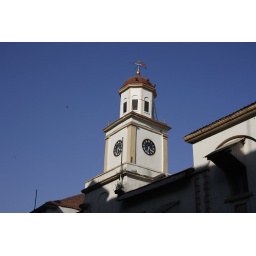
clock in the sky